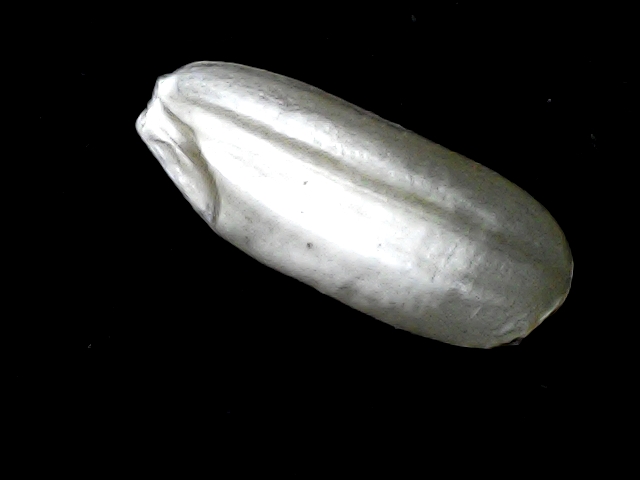
Rice variety: BD51